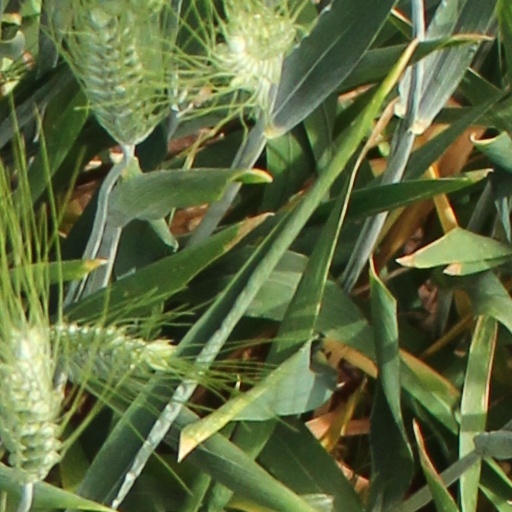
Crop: wheat